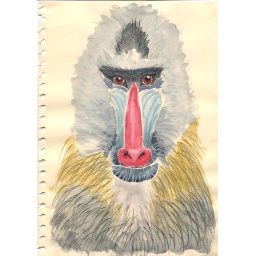
this guy was just sitting behind some glass in Chester Zoo, he looked so sad